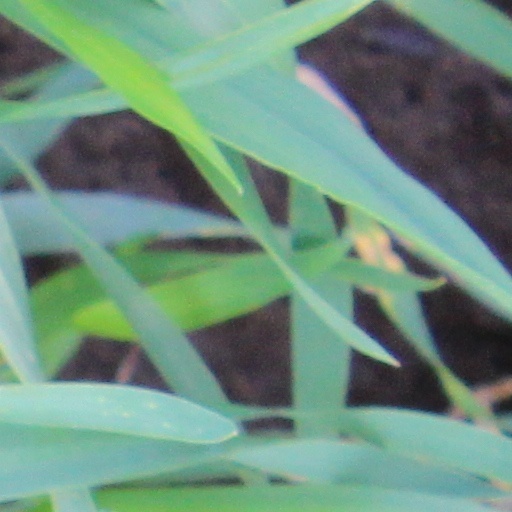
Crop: wheat